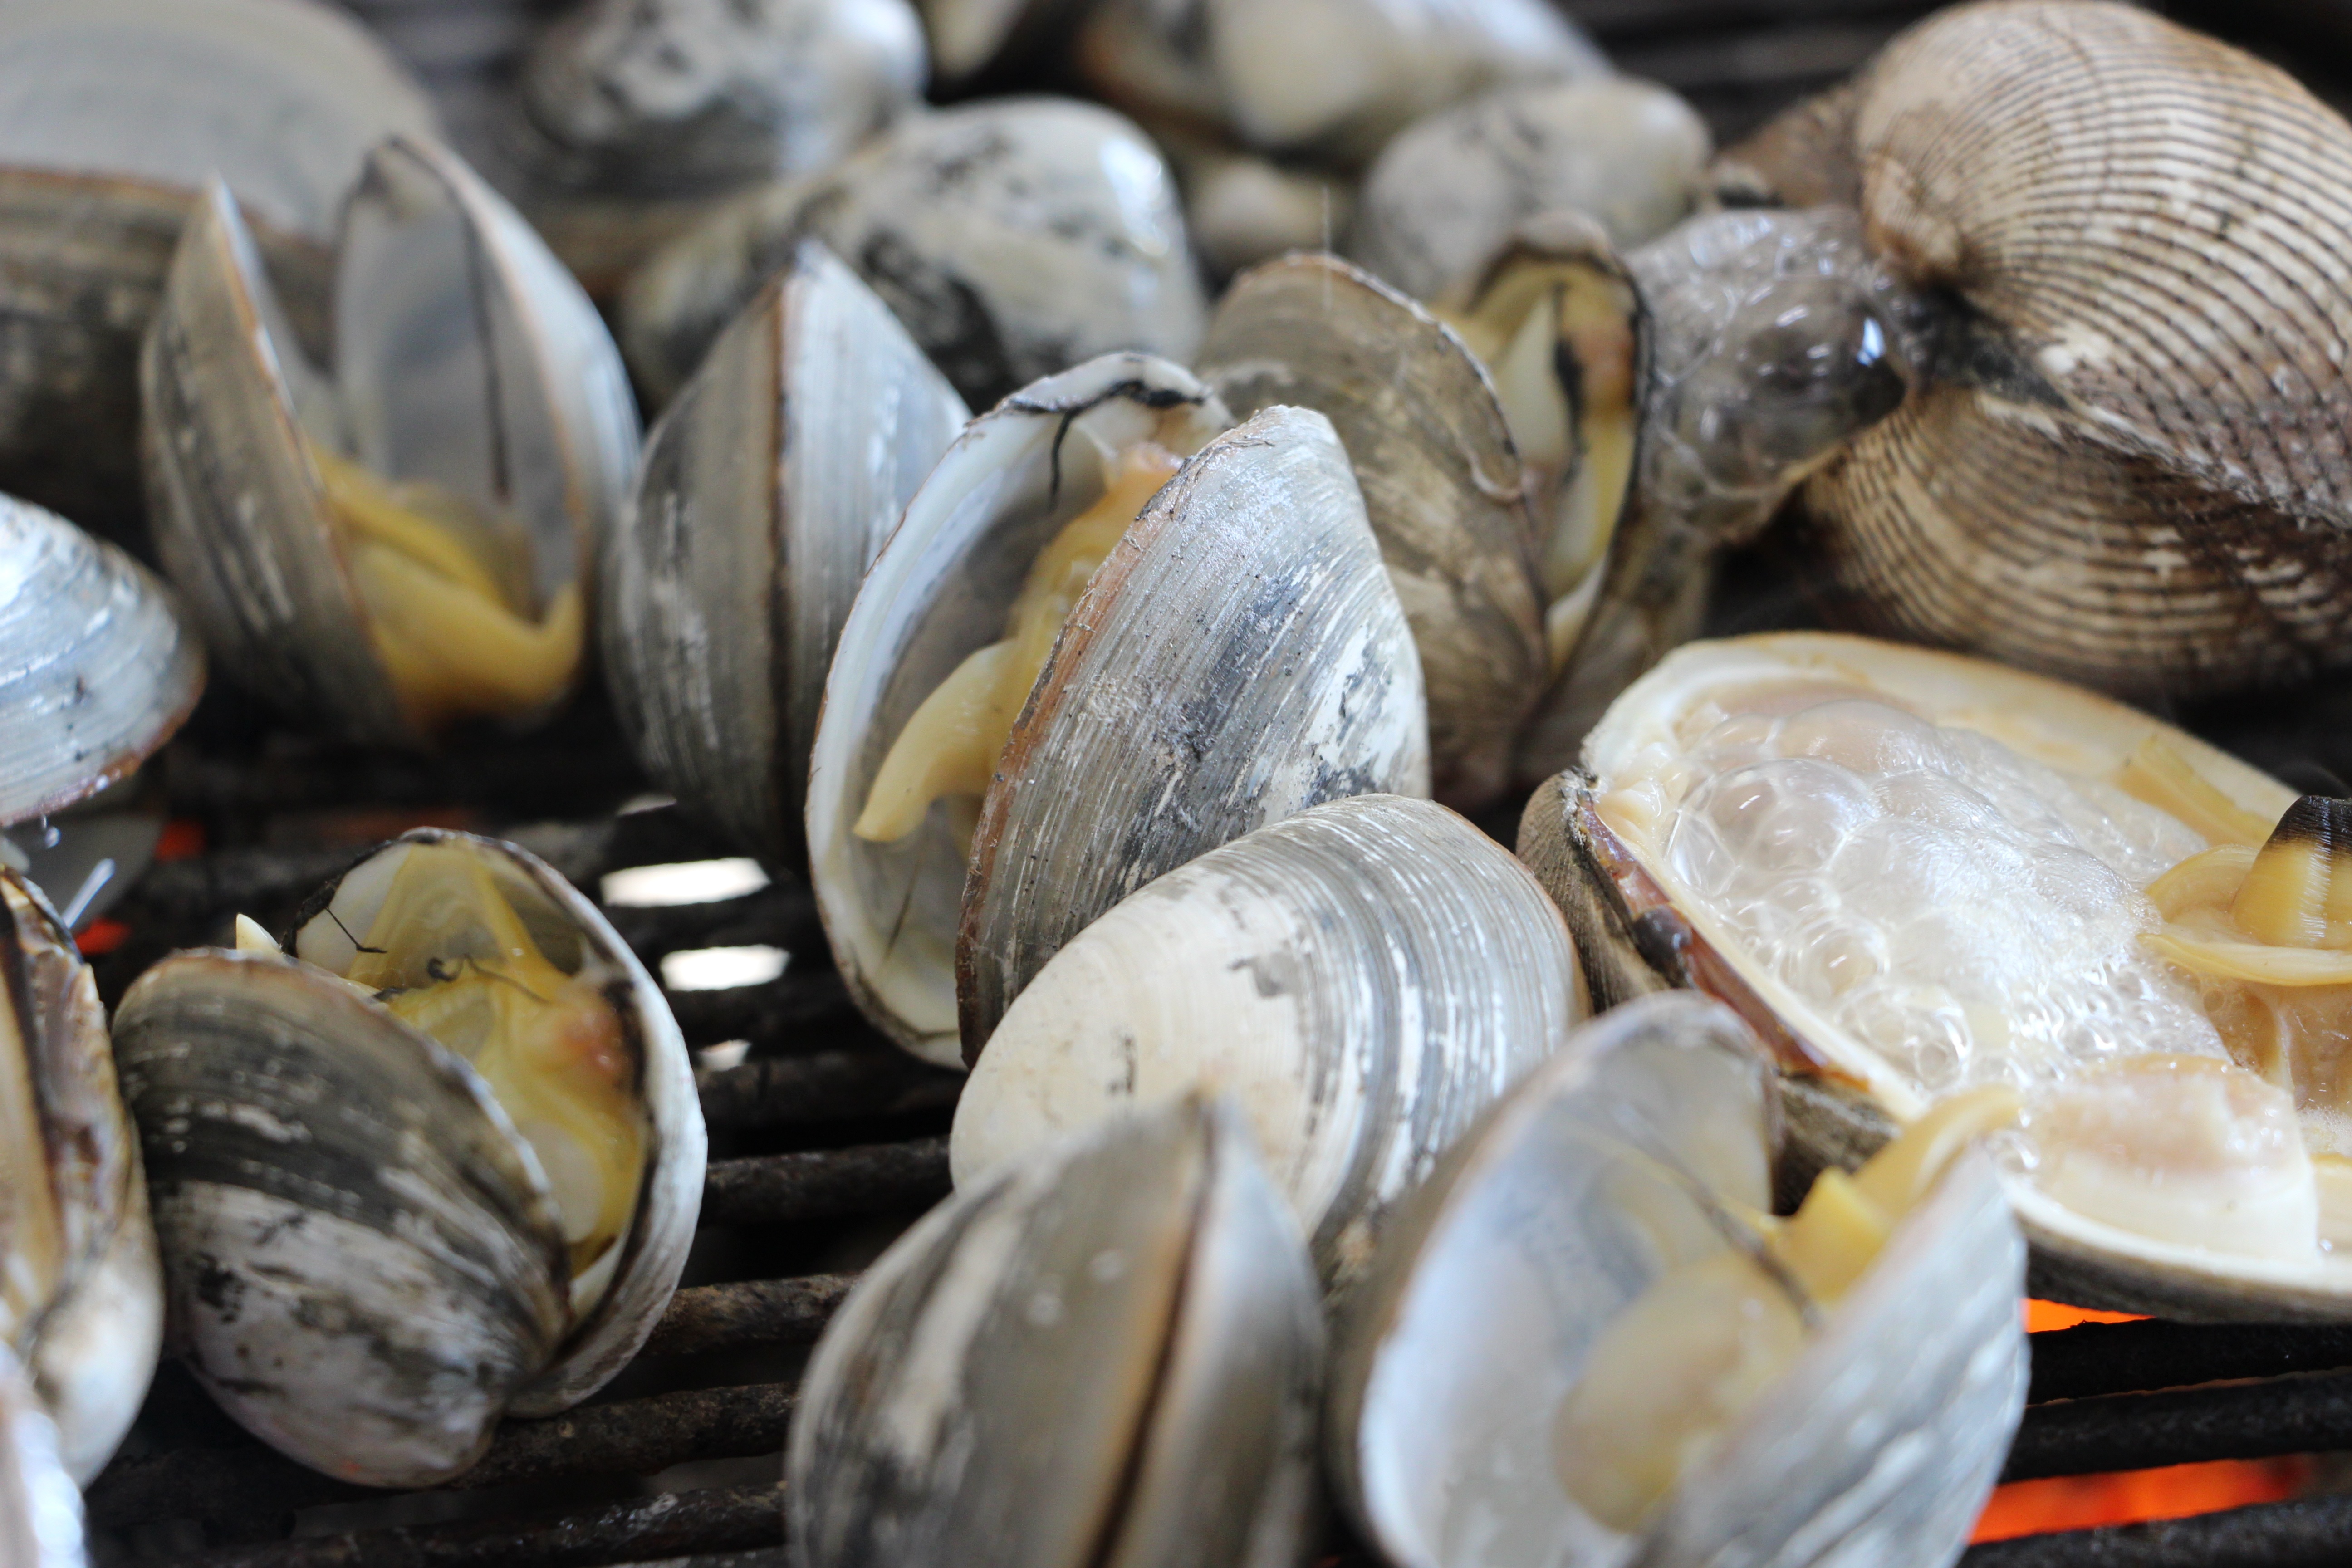
food, cooking, oyster, seafood, fish, shellfish, invertebrate, clam, mussel, cockle, escargot, molluscs, grilled, clams oysters mussels and scallops, animal source foods